Massachusetts House of Representatives' 9th Norfolk district

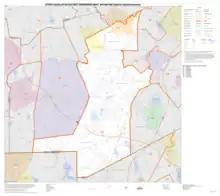
Map of Massachusetts House of Representatives' 9th Norfolk district, based on the 2010 United States census.

Massachusetts House of Representatives' 9th Norfolk district in the United States is one of 160 legislative districts included in the lower house of the Massachusetts General Court. It covers part of Norfolk County. Republican Shawn Dooley of Norfolk represented the district from 2014-2023. Now Marcus S. Vaughn, a Wrentham Republican, holds the seat.